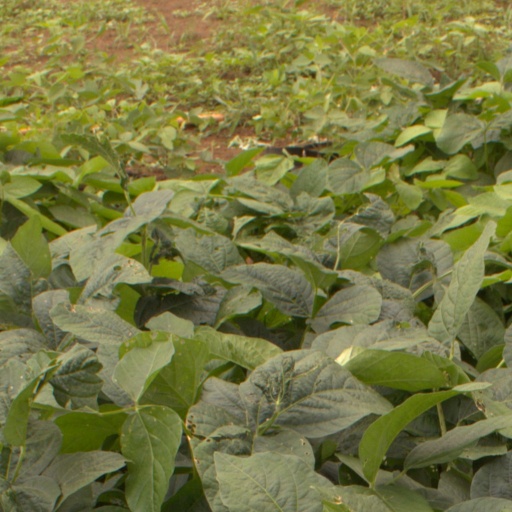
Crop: soybean